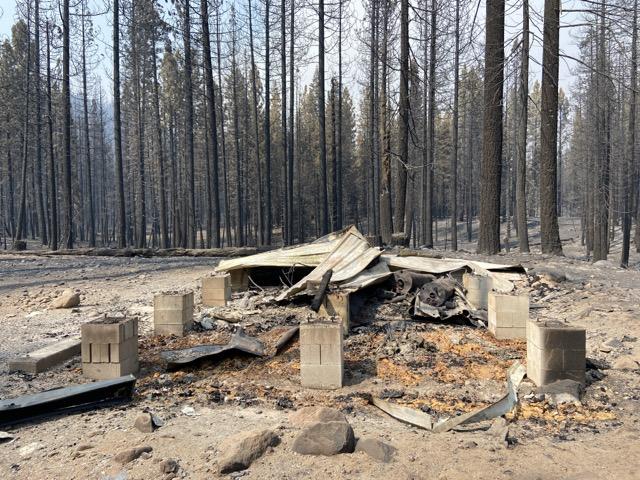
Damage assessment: destroyed